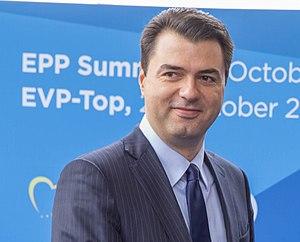
Lulzim Xhelal Basha, né le 12 juin 1974 à Tirana, est un homme d'État albanais membre du Parti démocrate d'Albanie.
Le Parti démocrate d'Albanie est un parti politique albanais de type conservateur. Il est membre observateur du Parti populaire européen. Depuis 1991, son chef est Sali Berisha, qui a été le premier président élu d'Albanie de 1992 à 1997.